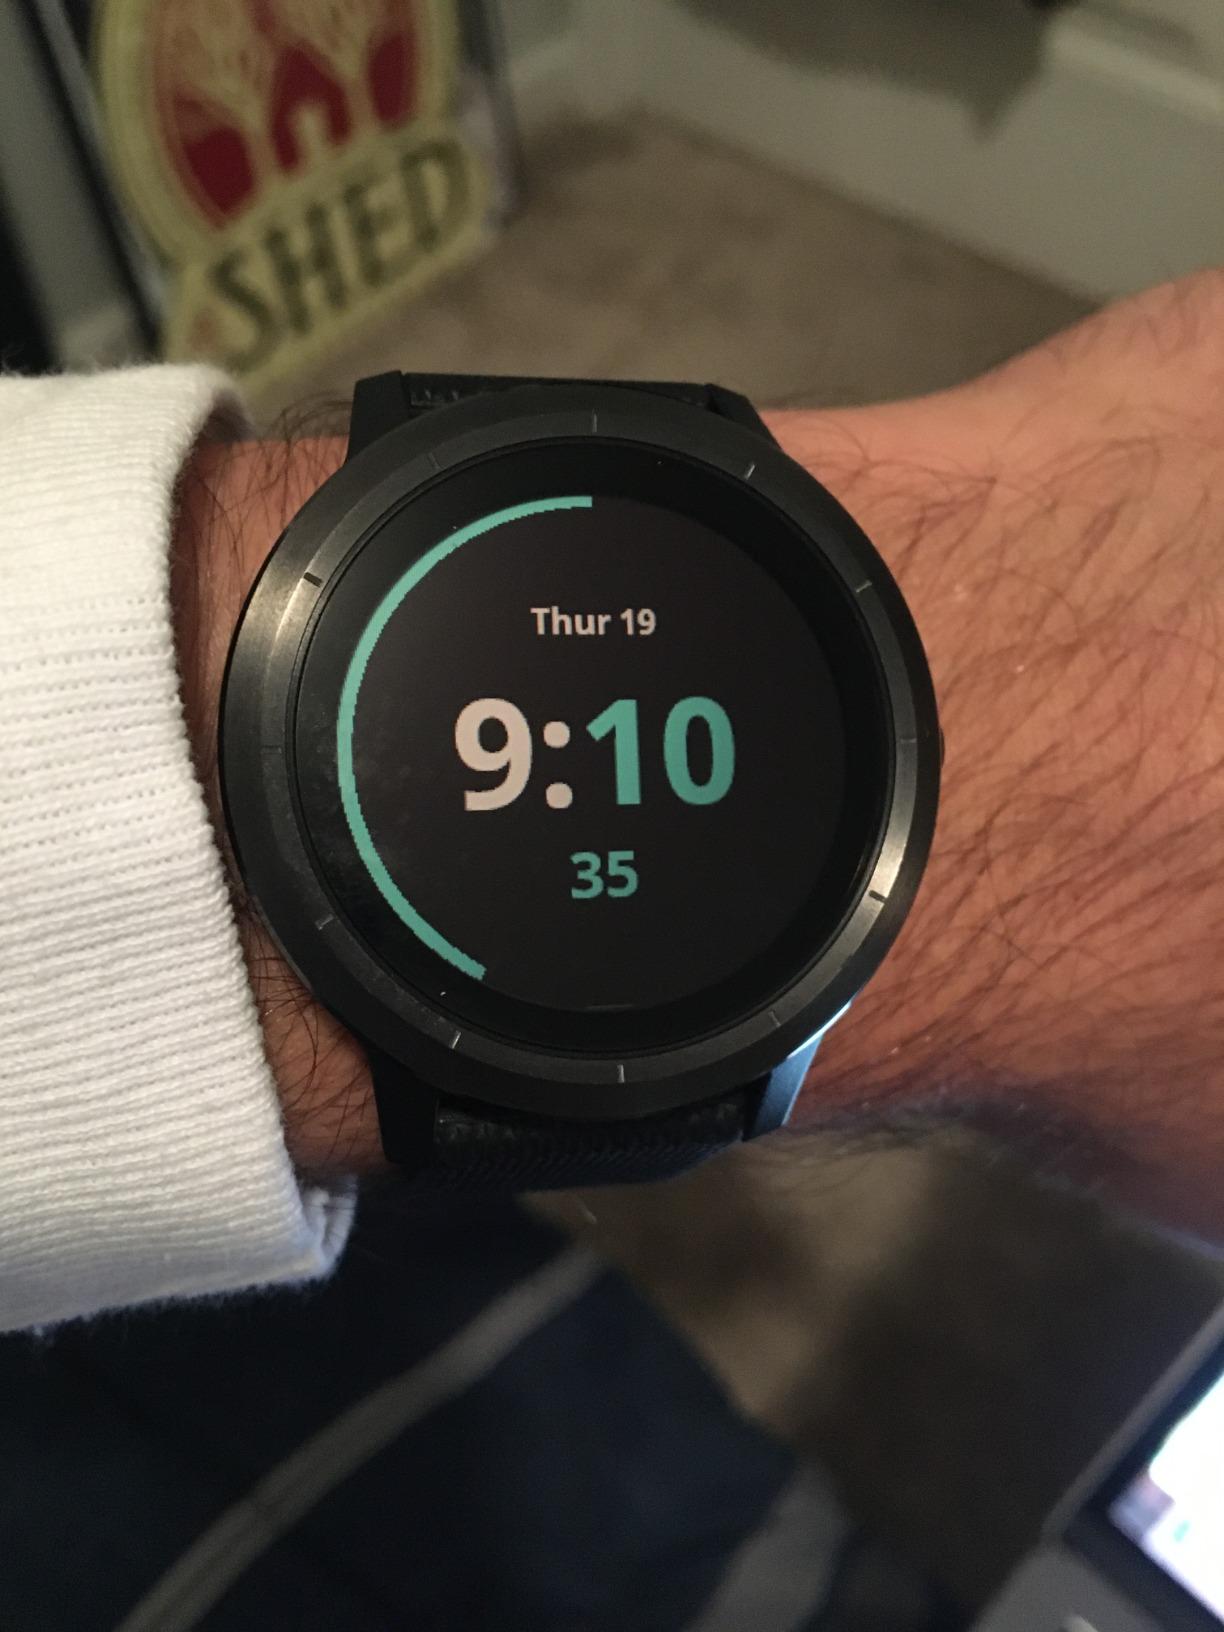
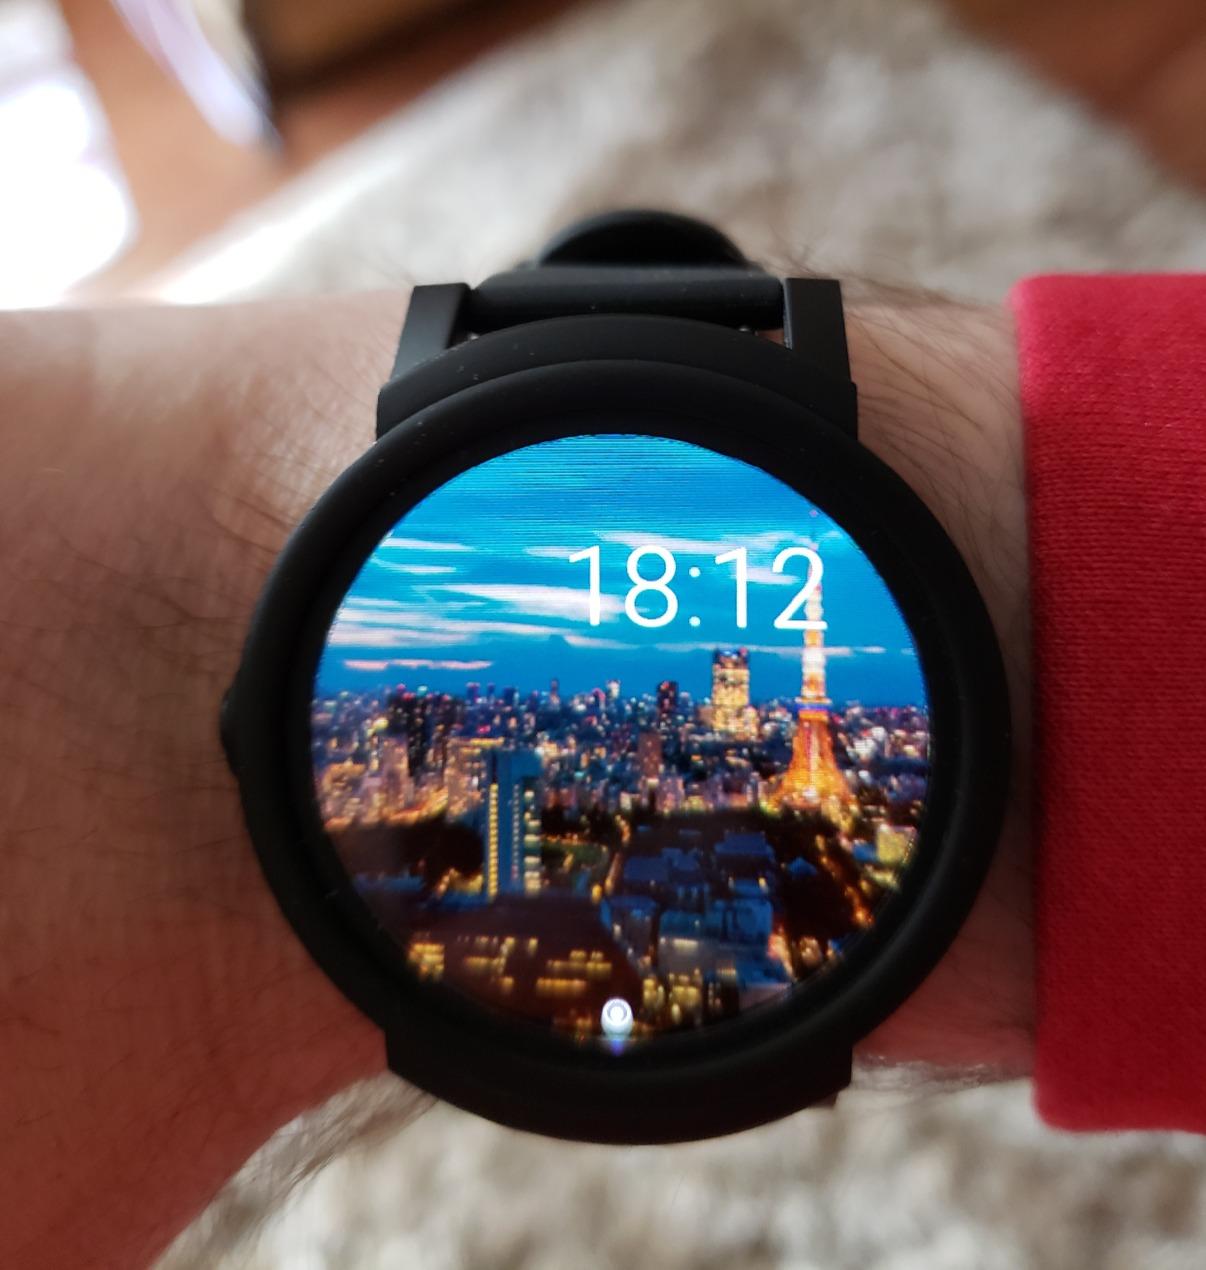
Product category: smartwatch
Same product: no